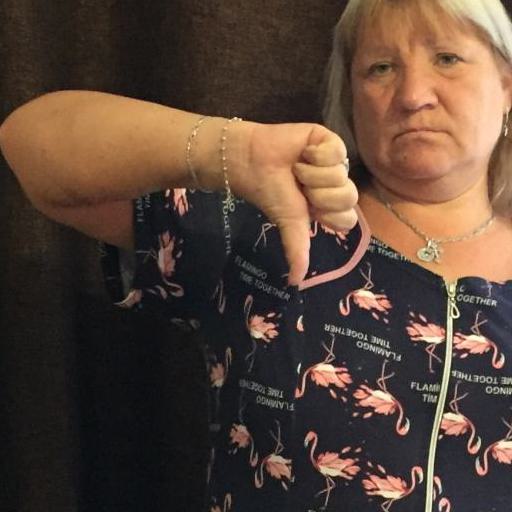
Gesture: dislike